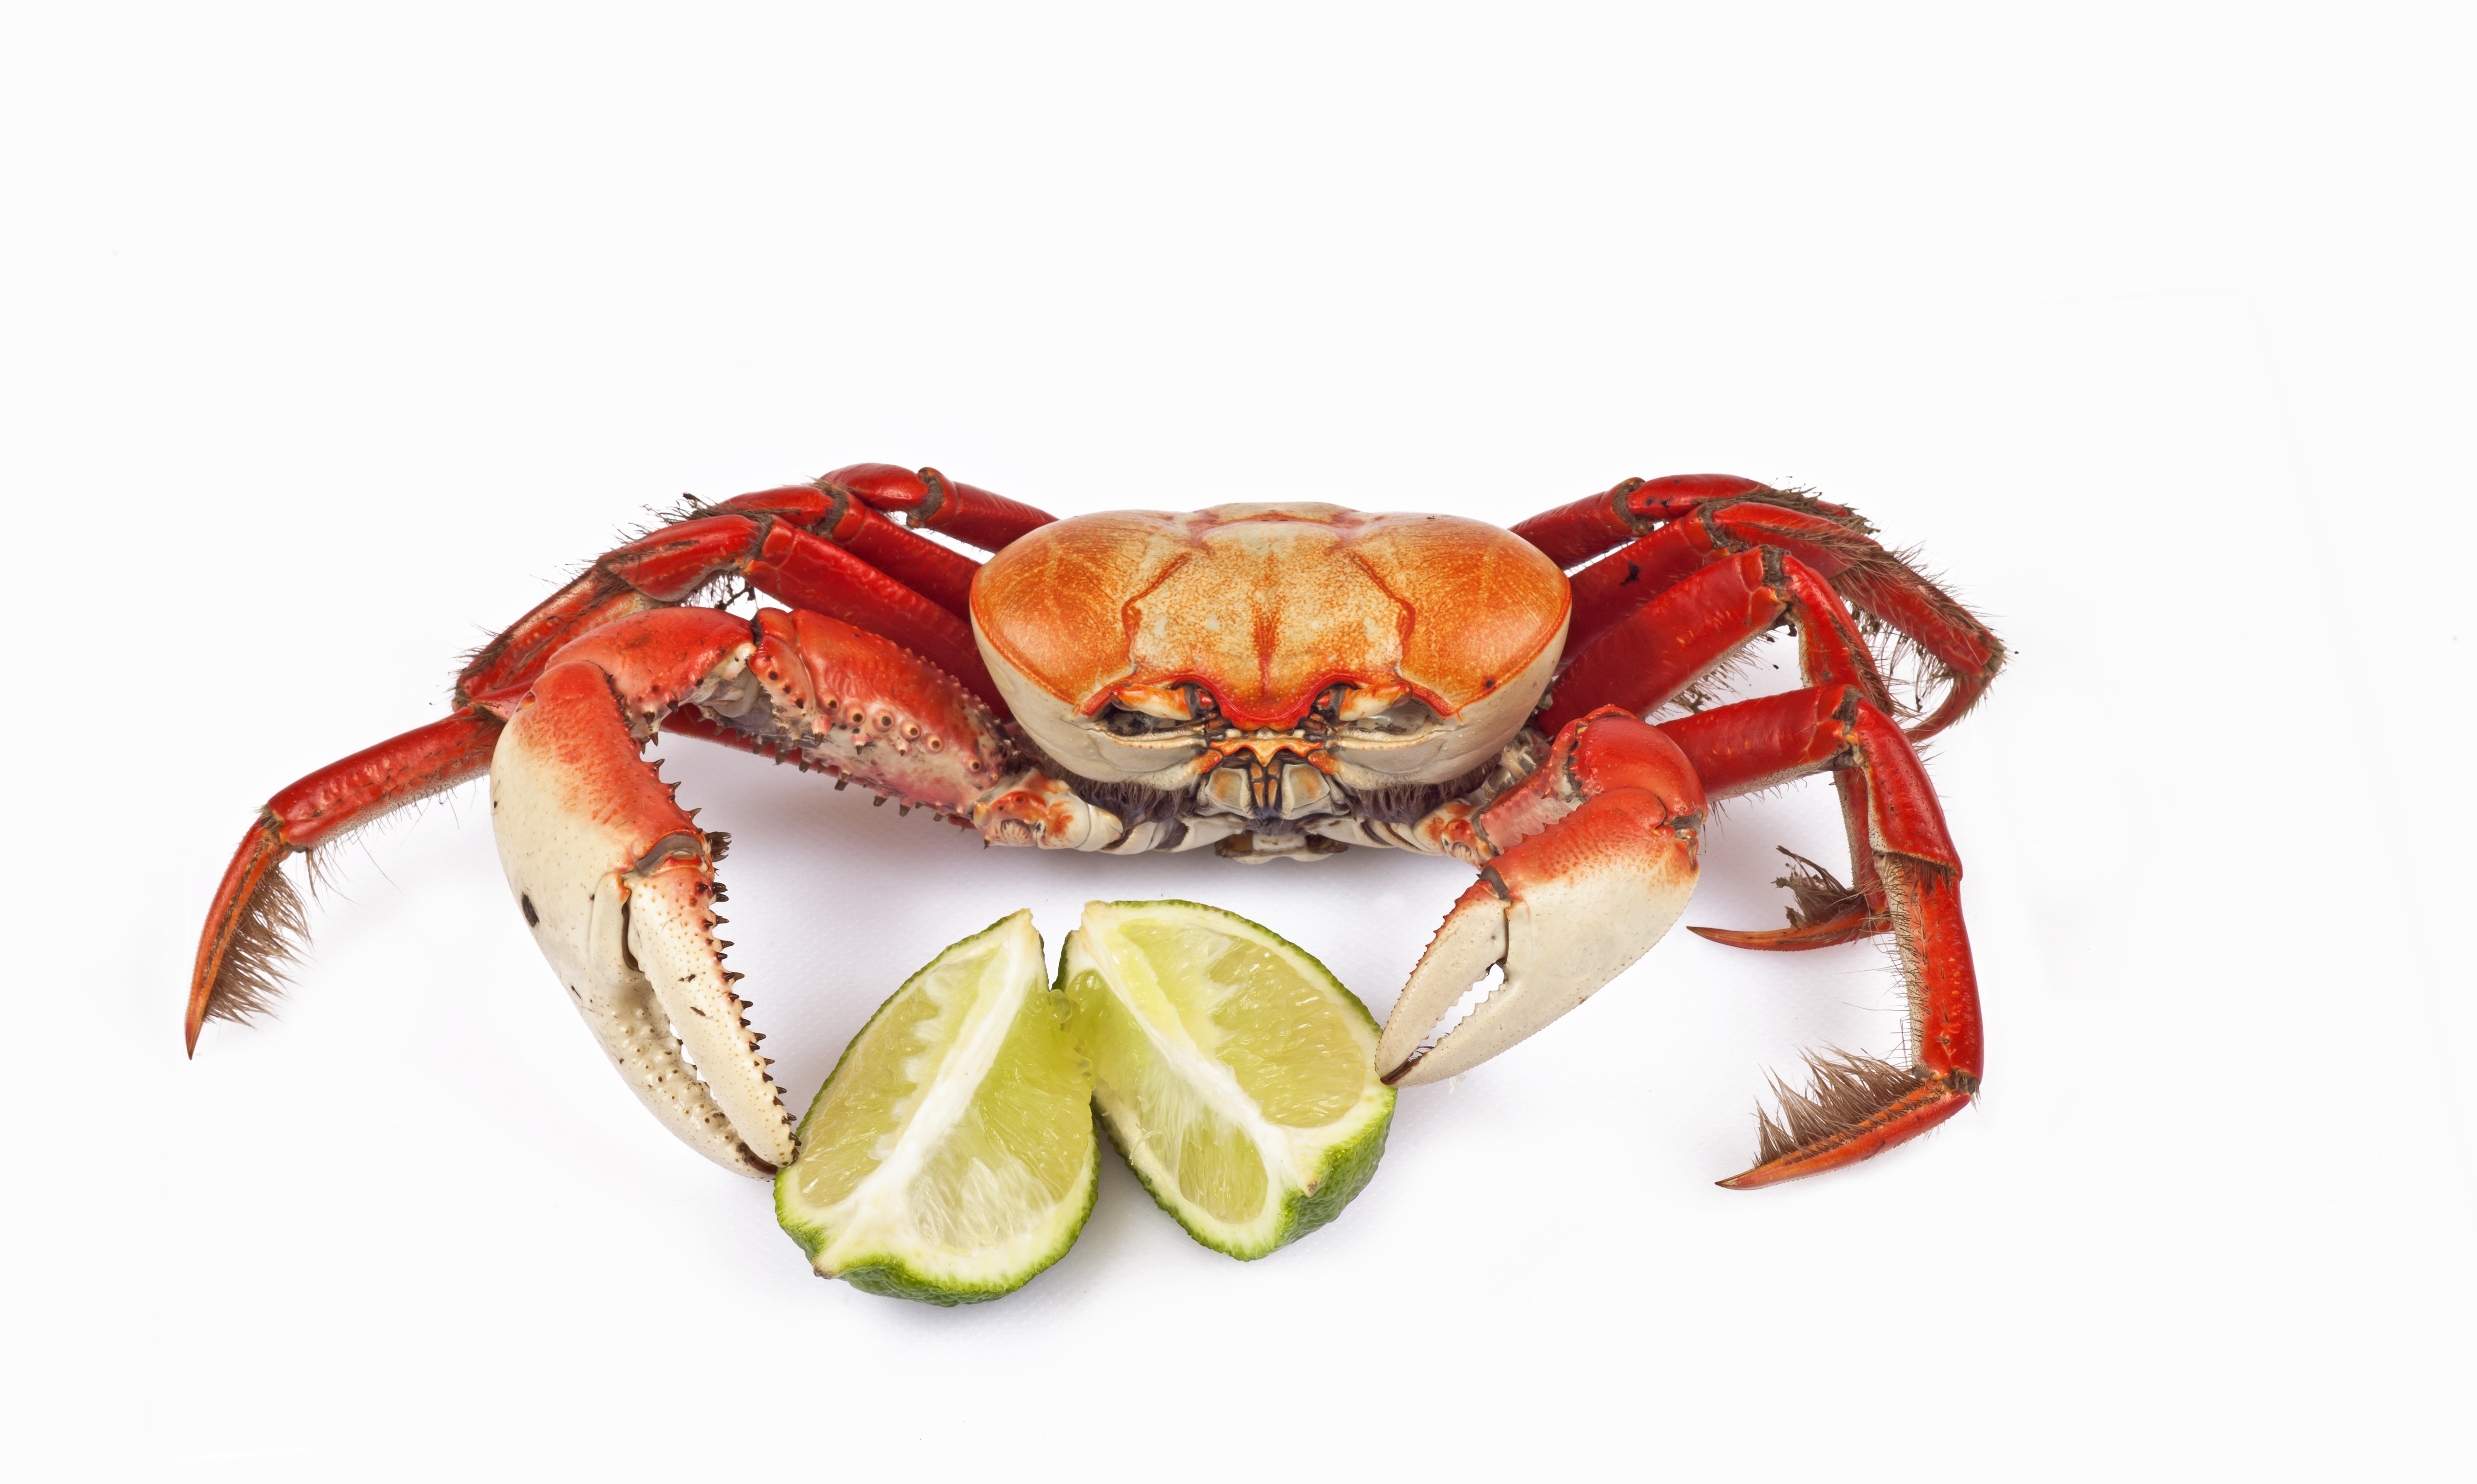
white, animal, food, seafood, fish, shellfish, crab, lemon, invertebrate, lobster, crustacean, arthropod, king crab, siri, decapoda, animal source foods, dungeness crab, american lobster, homarus